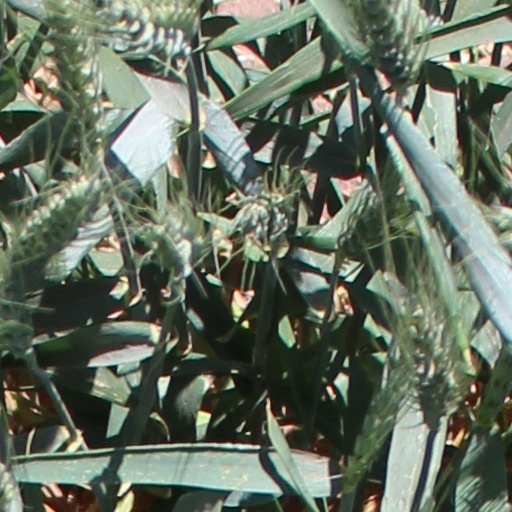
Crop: wheat